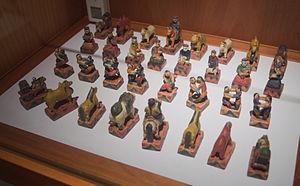
Pièces de d'échecs mongols au Musée national du Danemark, à Copenhague.
Les échecs mongols sont un des jeux traditionnels les plus populaires originaires de Mongolie, ainsi que l’un des plus anciens - quelques lettrés mongols arguent que les échecs ont en fait été créés dans ce pays.